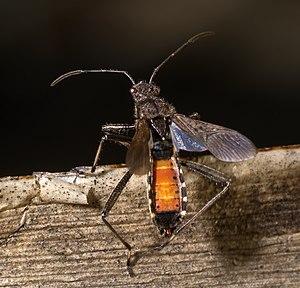
Alydus calcaratus est une espèce d'insectes hémiptères hétéroptères de la famille des Alydidae, sous-famille des Alydinae et du genre Alydus. C'est l'espèce type pour le genre.
Alydus est un genre d'insecte hémiptère de la famille des Alydidae et de la sous-famille des Alydinae. L'espèce type pour le genre est Alydus calcaratus.